Aquastax

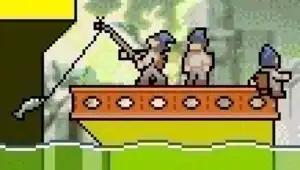
In-Game action: a group of Gumblers wait for the path to the exit to be cleared.

The game was part of IOMO's strategy to foster and create brand-new IP as part of the new Infospace group strategy. Other games in this period include the award-winning Dirty Sanchez title. The name Gumblers originated after the project QA Lead Mark Rodgers successfully petitioned IOMO to name them after his former boss Dave Gumble.